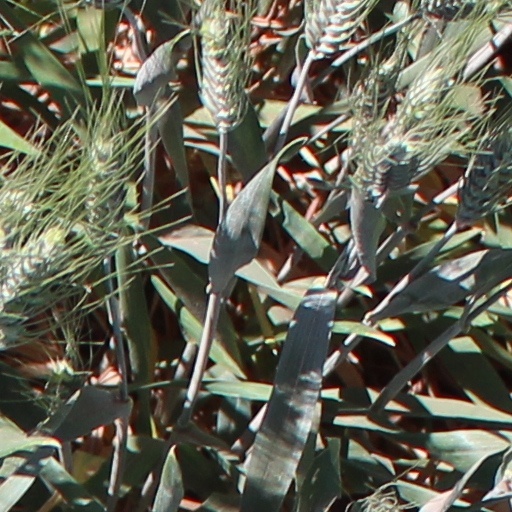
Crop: wheat